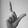
ASL letter: L